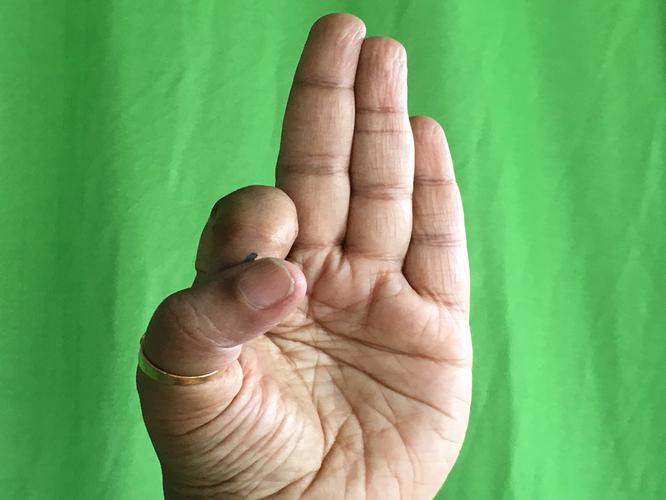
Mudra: Aralam
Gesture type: single_hand